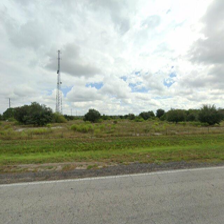
Label: streetView